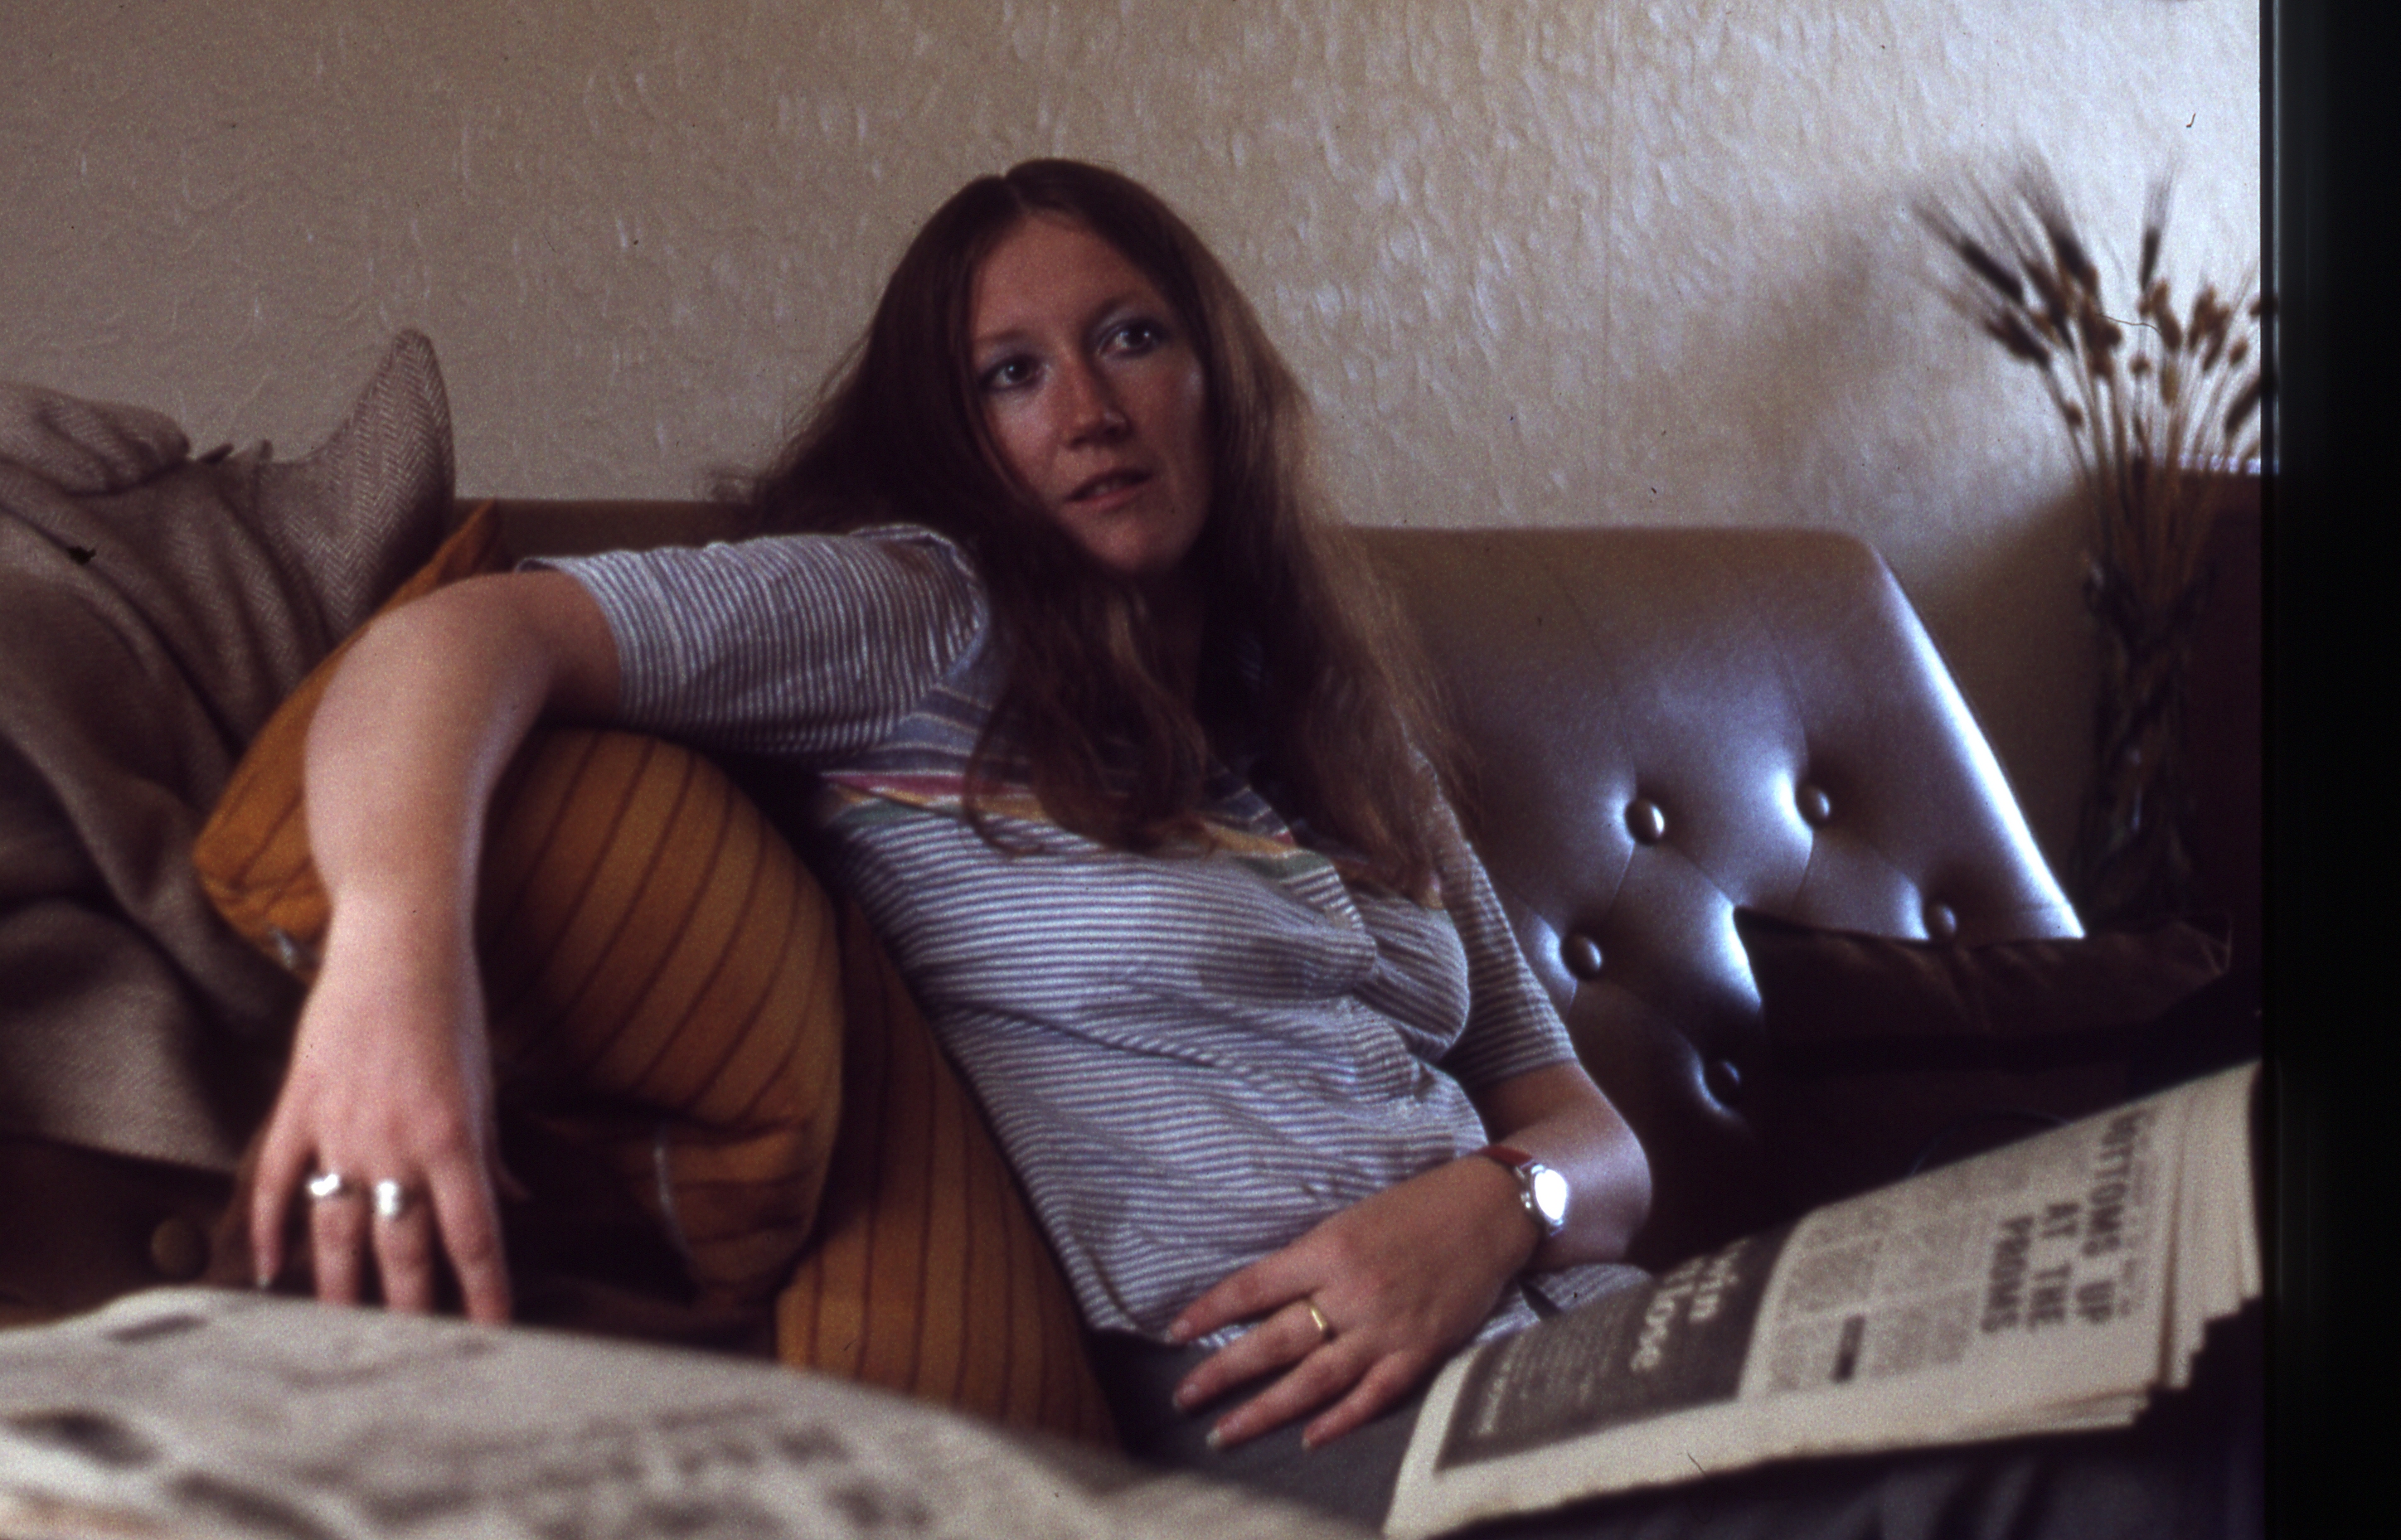
Anne Watson, girl, beauty, sitting, leg, black hair, long hair, hand, brown hair, photo shoot